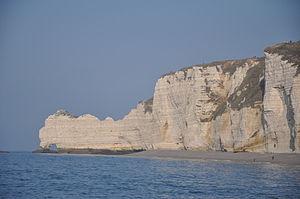
La Porte d'Amont à Etretat (Seine-Maritime)